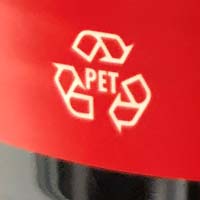
Plastic recycling code class: 1_polyethylene_PET